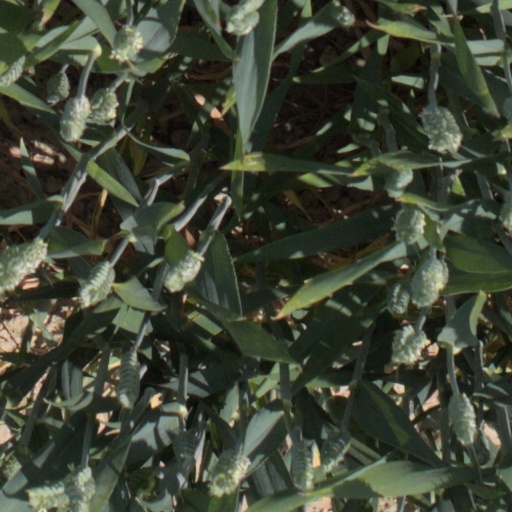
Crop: wheat